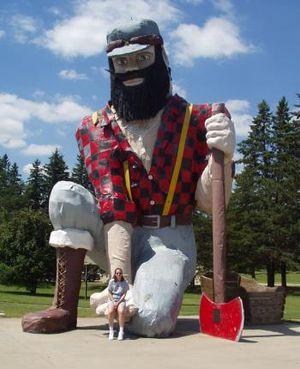
Cet article recense les statues les plus hautes actuellement érigées.
Paul Bunyan est une figure légendaire du folklore américain. Il est représenté habituellement comme un bûcheron géant, parfois accompagné d'un bœuf bleu nommé Babe : dans ce dernier cas, on parle de Paul Bunyan and Babe the Blue Ox.